Tonalá, Jalisco

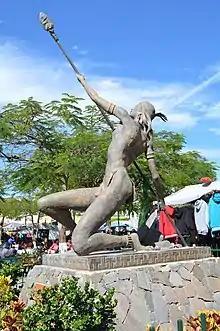
Monument to Cihuapilli in the main town square

The name comes from the Nahuatl phrase Tonallán, which means "Where the Sun rises". The town approved its seal (coat of arms) in 1985, designed by Rogelio Contreras Colina.